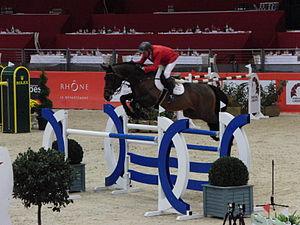
Jos Lansink et Spender - CSIW5* Prix Equidia - Equita'Lyon